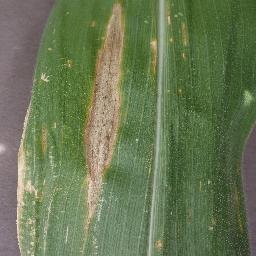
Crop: corn
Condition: (maize)_northern_blight